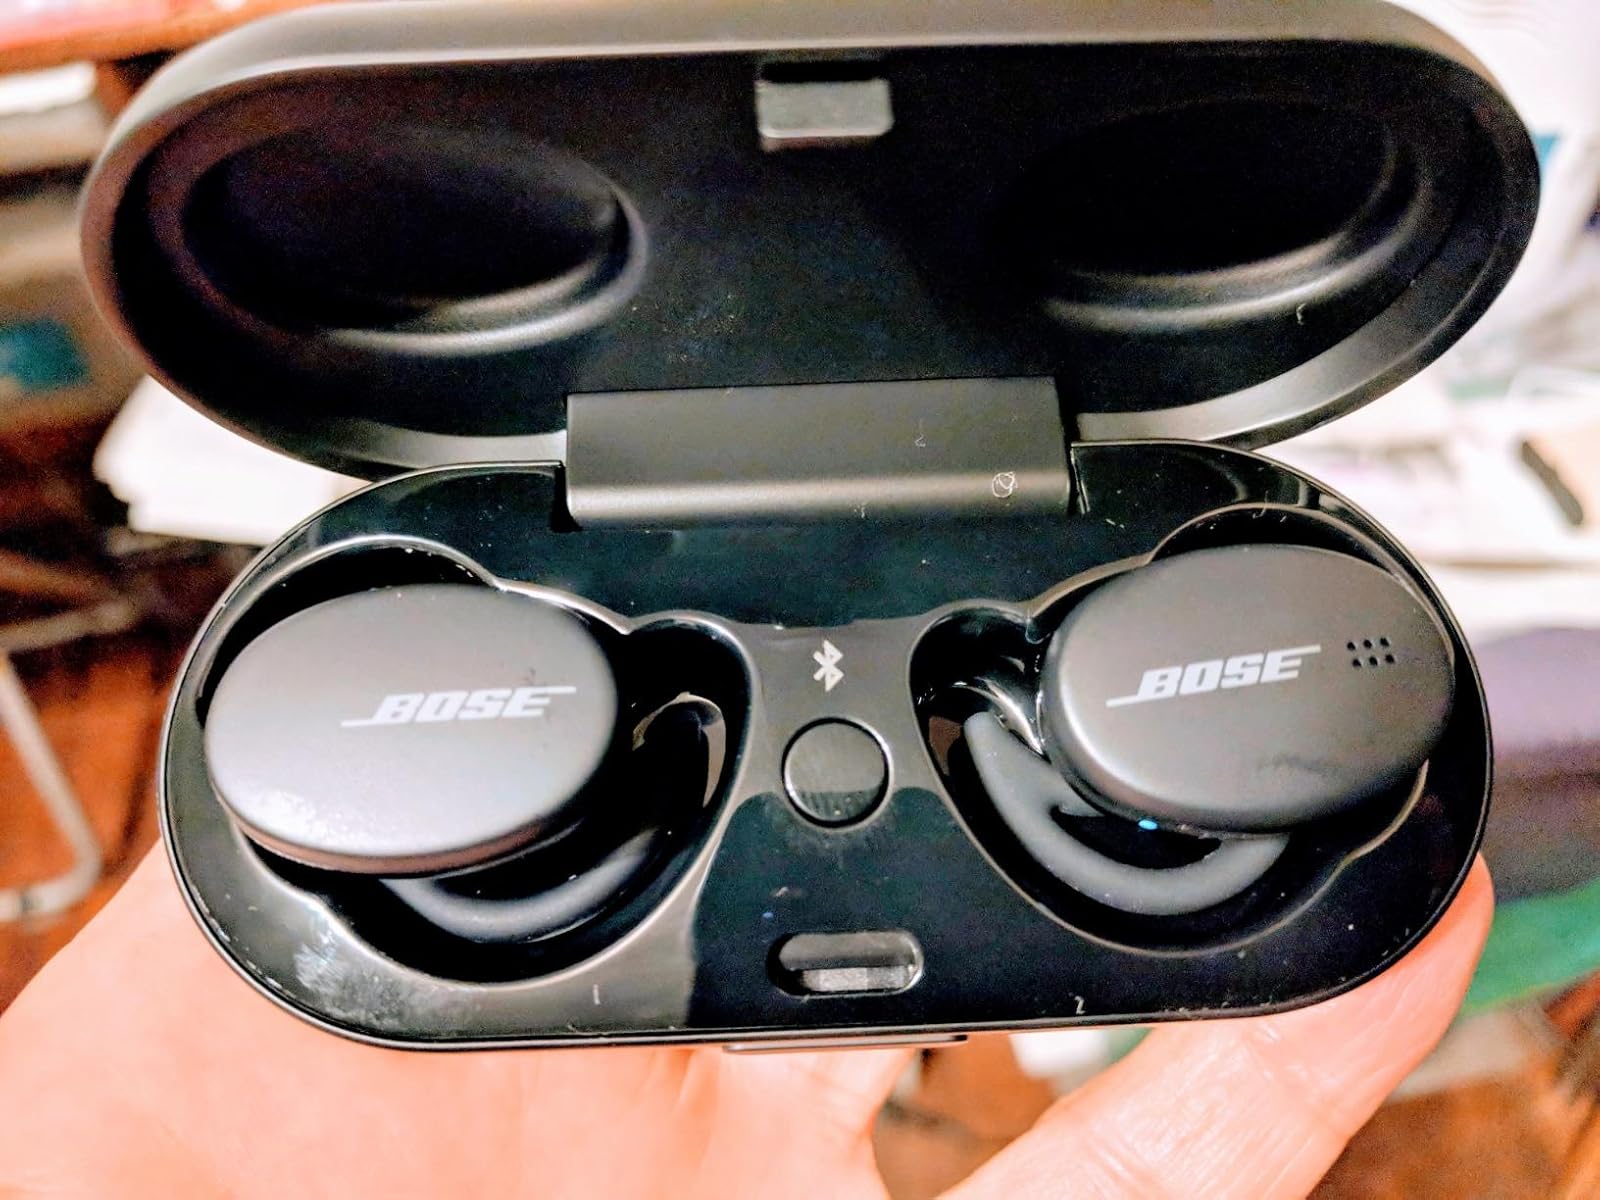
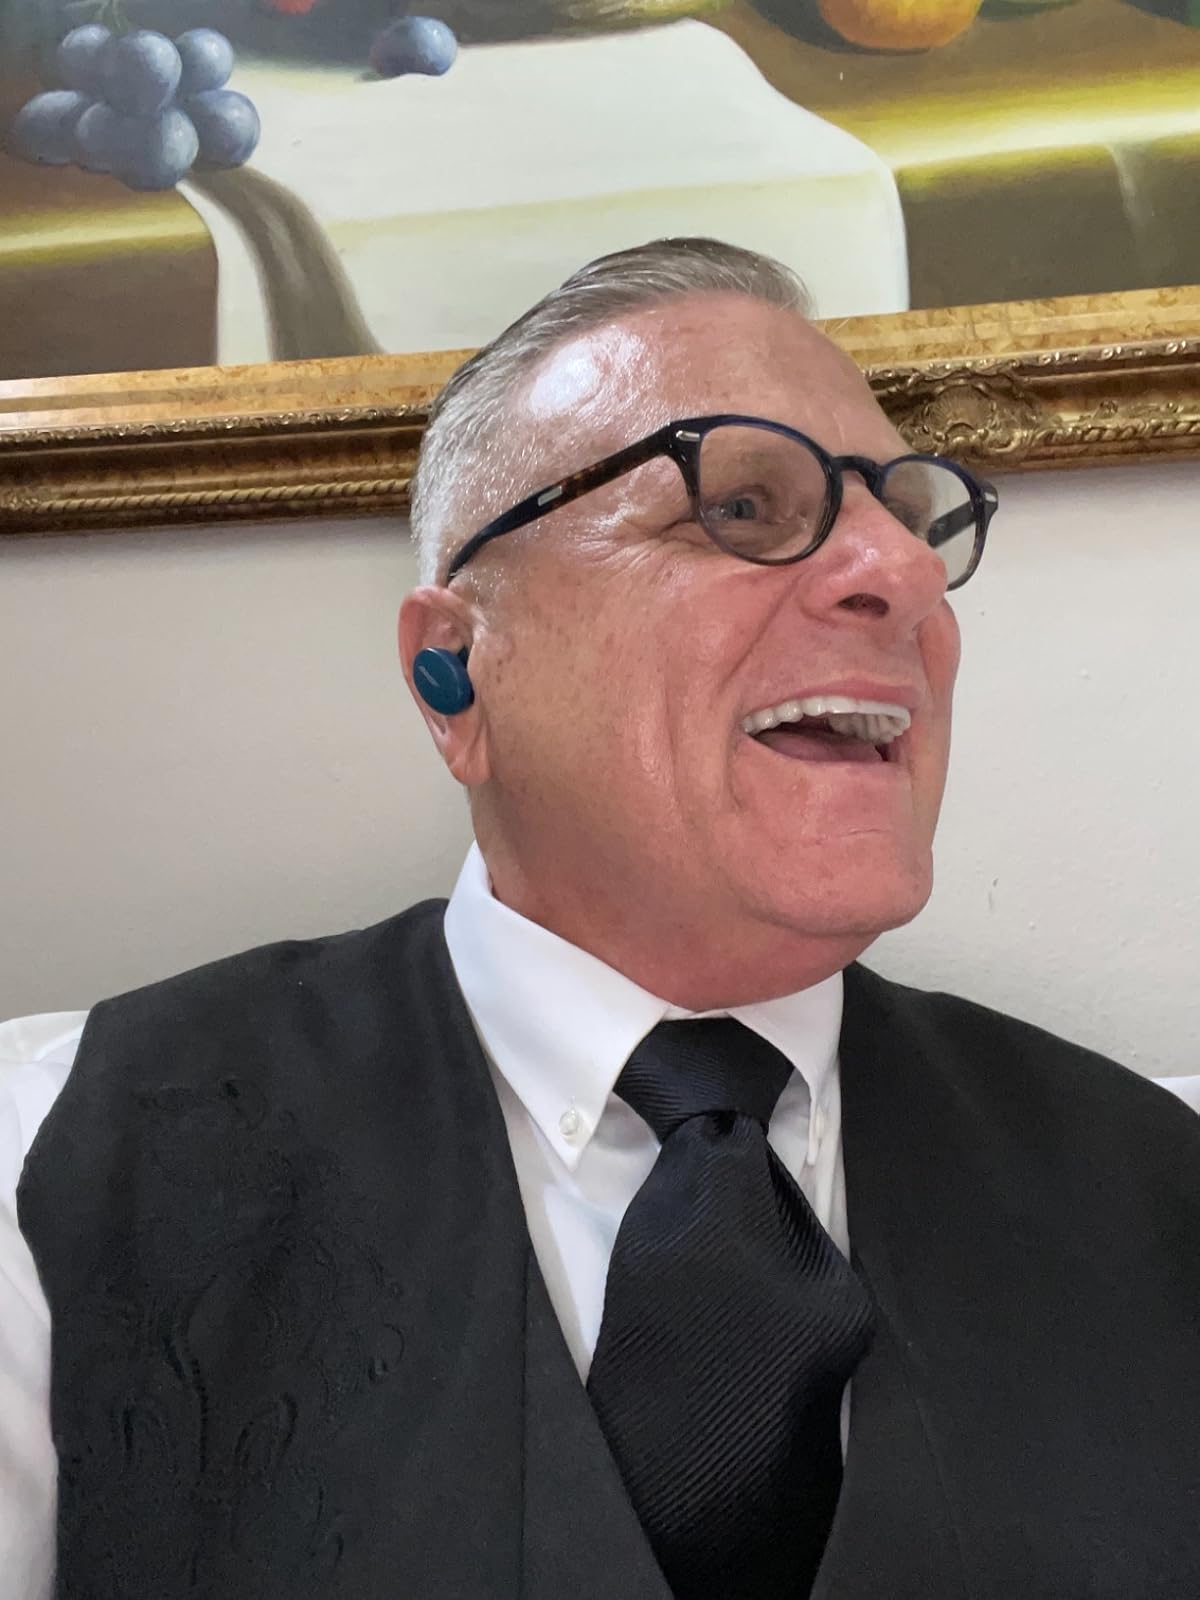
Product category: earbuds
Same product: no